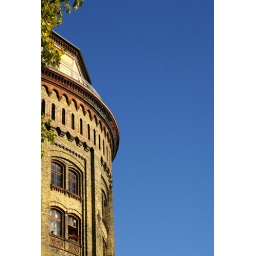
Old water tower in Berlin Prenzlauer Berg, now used as an apartment building.